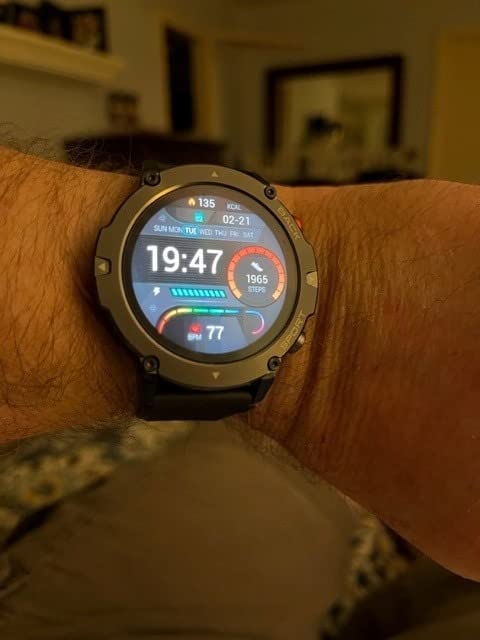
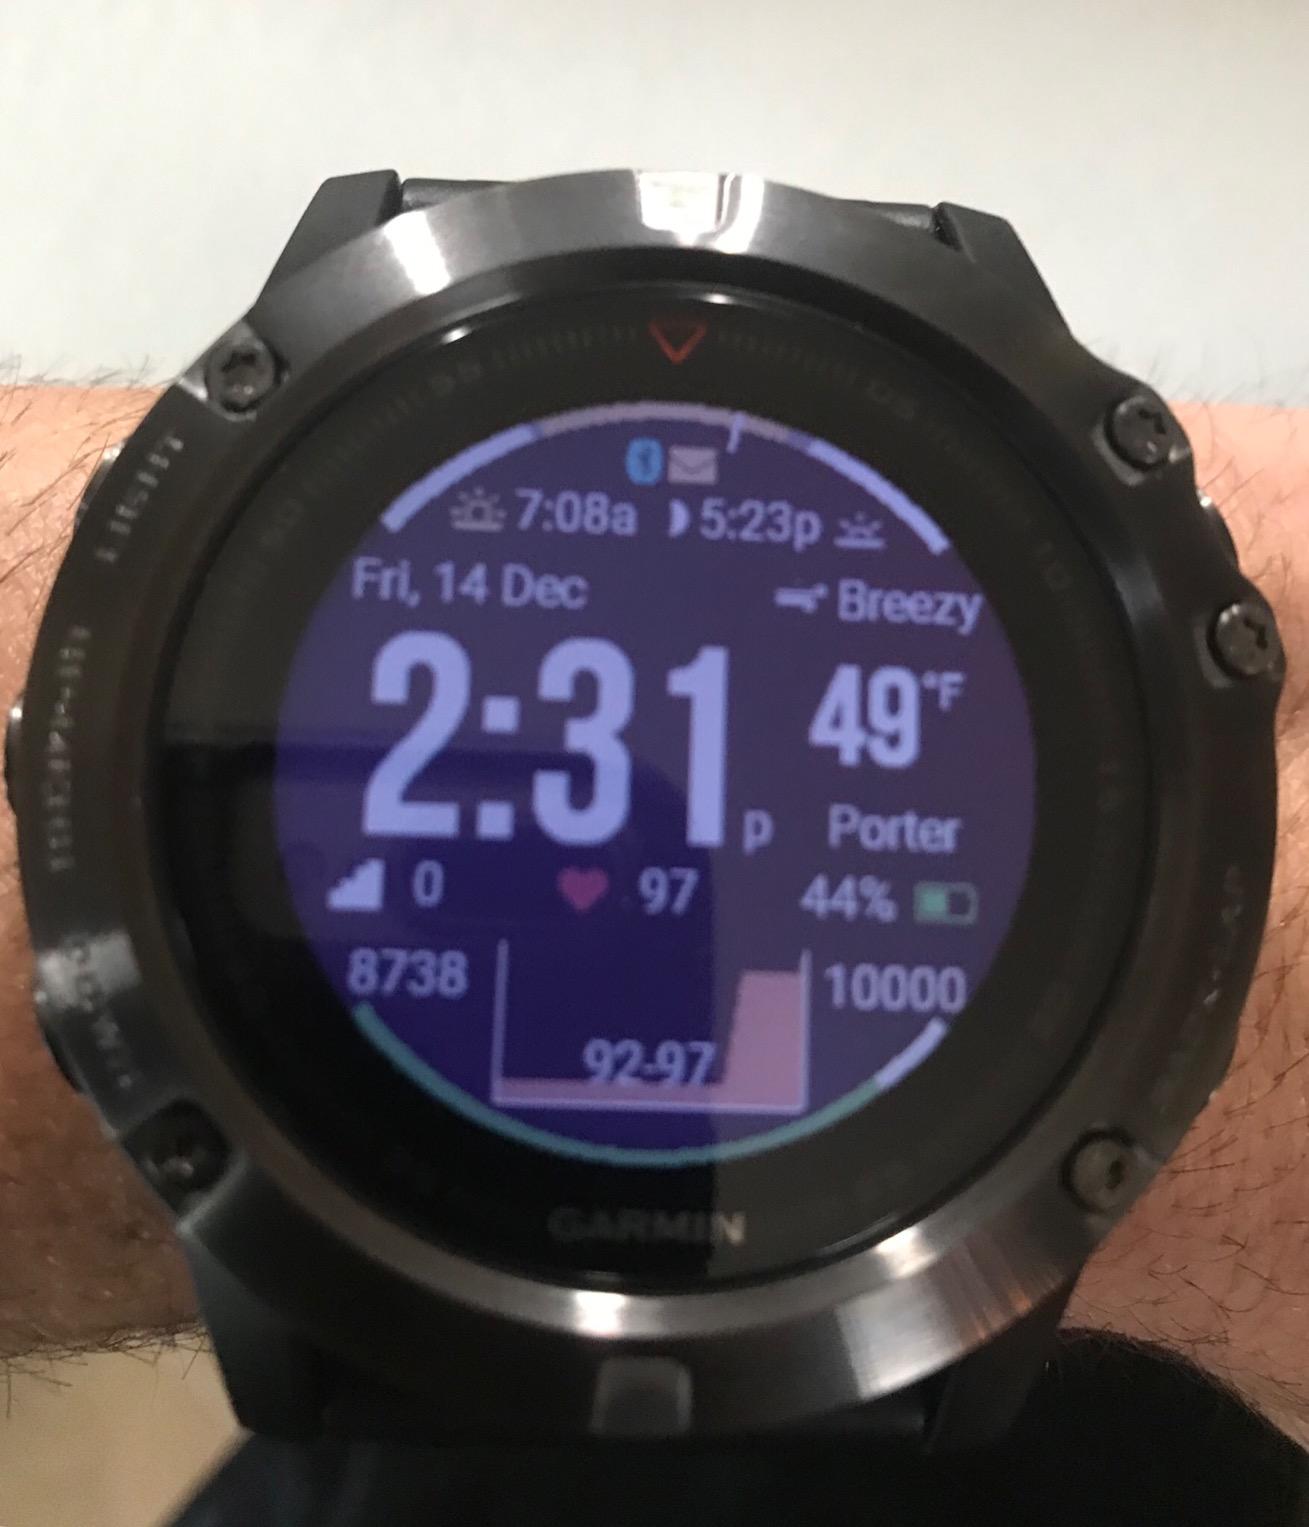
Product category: smartwatch
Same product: no